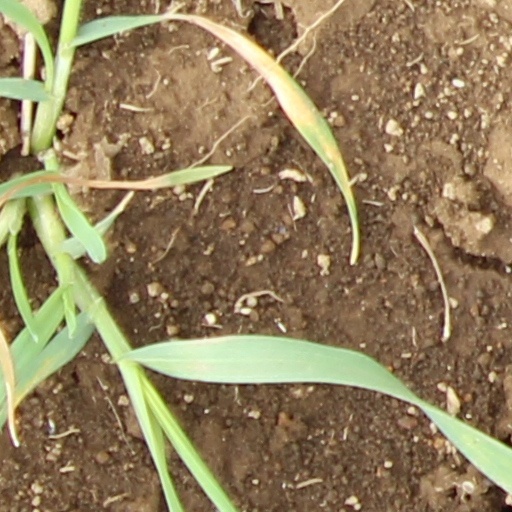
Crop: wheat